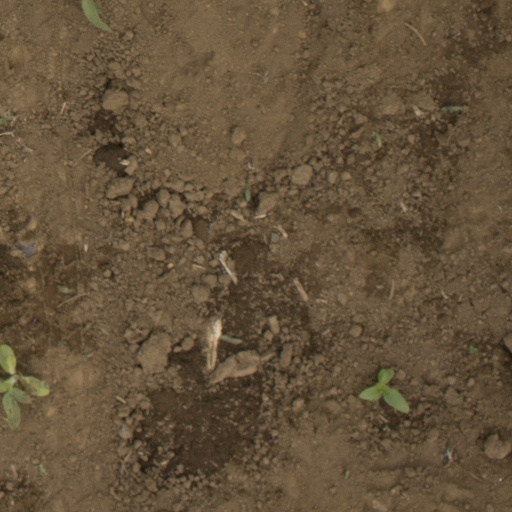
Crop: Jerusalem artichoke